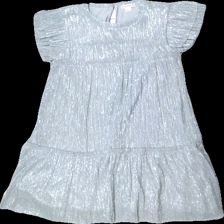
View: front
Type: Dress
Category: Children
Brand: Not in the list
Brand text on label: Crewcuts
Colors: Grey
Material: Inner: 100% cotton; outer: 100% polyester
Pattern: Glitter
Cut: Regular, C-collar
Season: All
Price range: 50-100
Recommended usage: Reuse